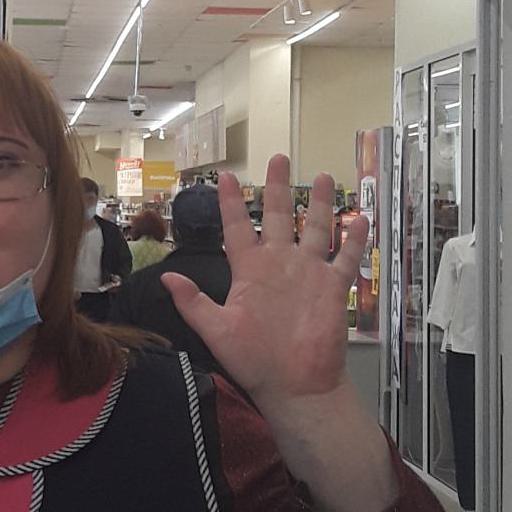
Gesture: palm